Meynnart Wewyck

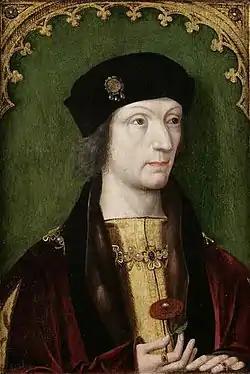
"Henry VII", newly attributed to Meynnart Wewyck, Society of Antiquaries of London.

As the first painter of portraits appointed by an English king, Wewyck "almost certainly painted the originals" of a widely copied set of similar bust-length portraits of Henry VII, Elizabeth of York, Prince Arthur, Prince Henry, and Lady Margaret Beaufort. Henry VII paid him £1 for pictures in March 1505.